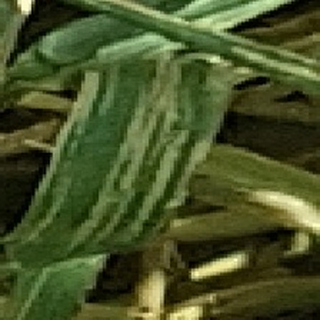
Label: wheat_yellow_rust